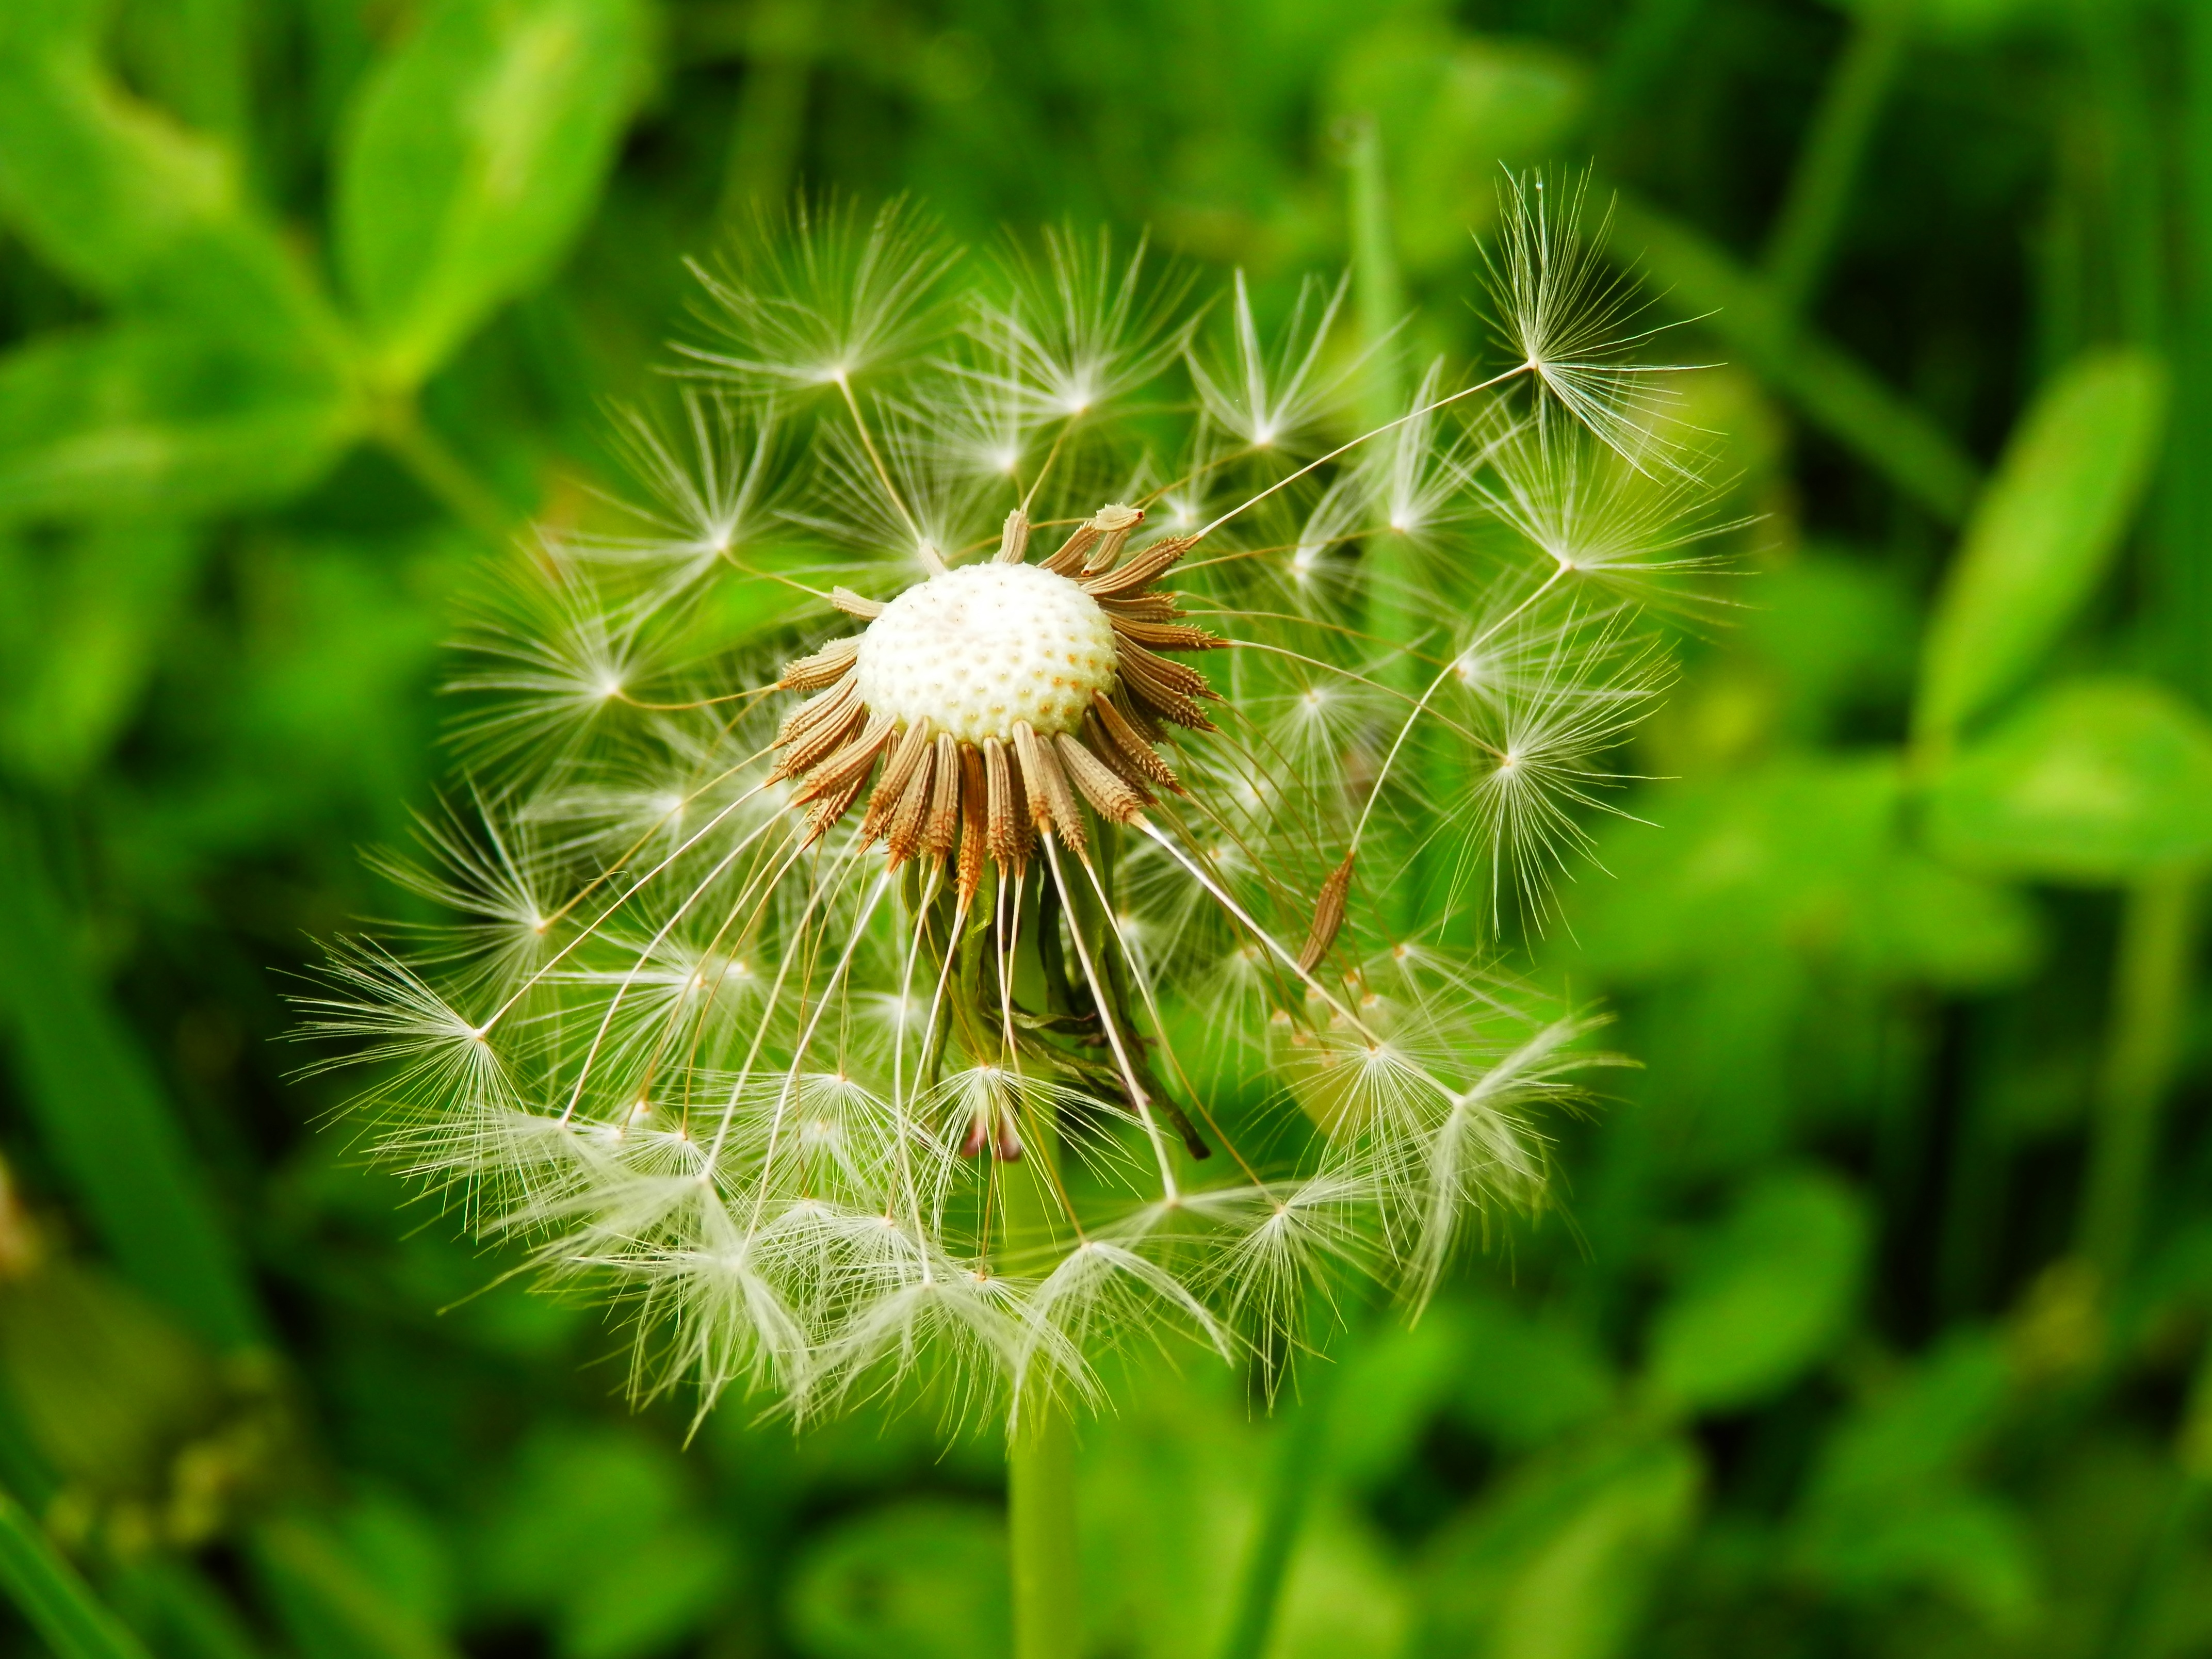
nature, grass, plant, photography, meadow, dandelion, leaf, flower, village, green, botany, flora, fauna, wildflower, close up, macro photography, flowering plant, daisy family, grass family, plant stem, land plant, thorns spines and prickles, qvishxeti